Albert Guille

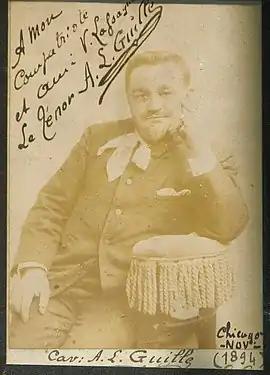
Albert Guille, autographed photo, Chicago 1894

Albert Louis Guille (1854–1914) was a French operatic tenor. He had a heyday in the United States in the mid-1880s through mid-1890s and for a time was a preferred partner of soprano Adelina Patti. For his prominence he was decorated as a Knight of the Order of Christ and enjoyed using the title Chevalier.